Amstel

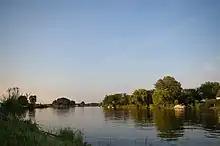
Amstel near Nes aan de Amstel, between Uithoorn and Amstelveen

The Amstel passes the hamlet Vrouwenakker and is then joined by the tributary river Kromme Mijdrecht. On the northern bank is the town Uithoorn and on the southern bank is the village Amstelhoek. Here the river forms the border between the provinces of Utrecht and North Holland.